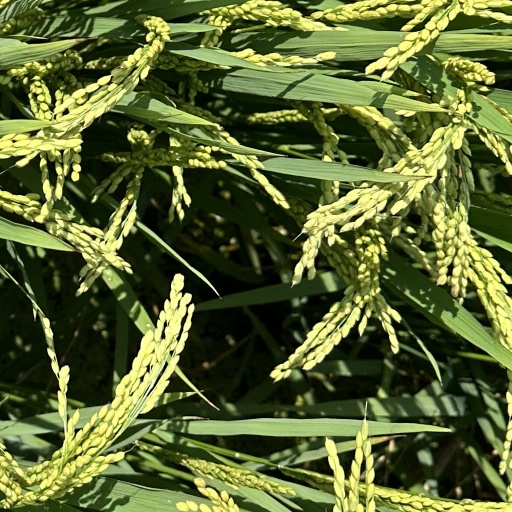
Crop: rice